Fred Freiberger

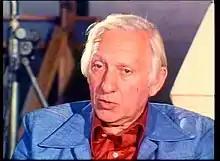

Fred Freiberger (February 19, 1915March 2, 2003) was an American film and television writer and television producer, whose career spanned four decades and work on films such as "The Beast from 20,000 Fathoms" (1953) and TV series including "Ben Casey" (1963–64), "The Wild Wild West" (1965), "" (1968–69) and "" (1976–77).